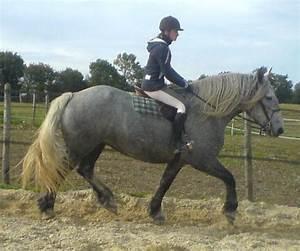
horse